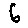
Label: 6